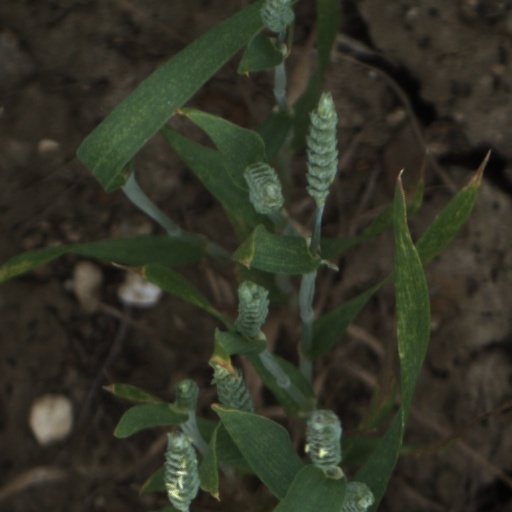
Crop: wheat